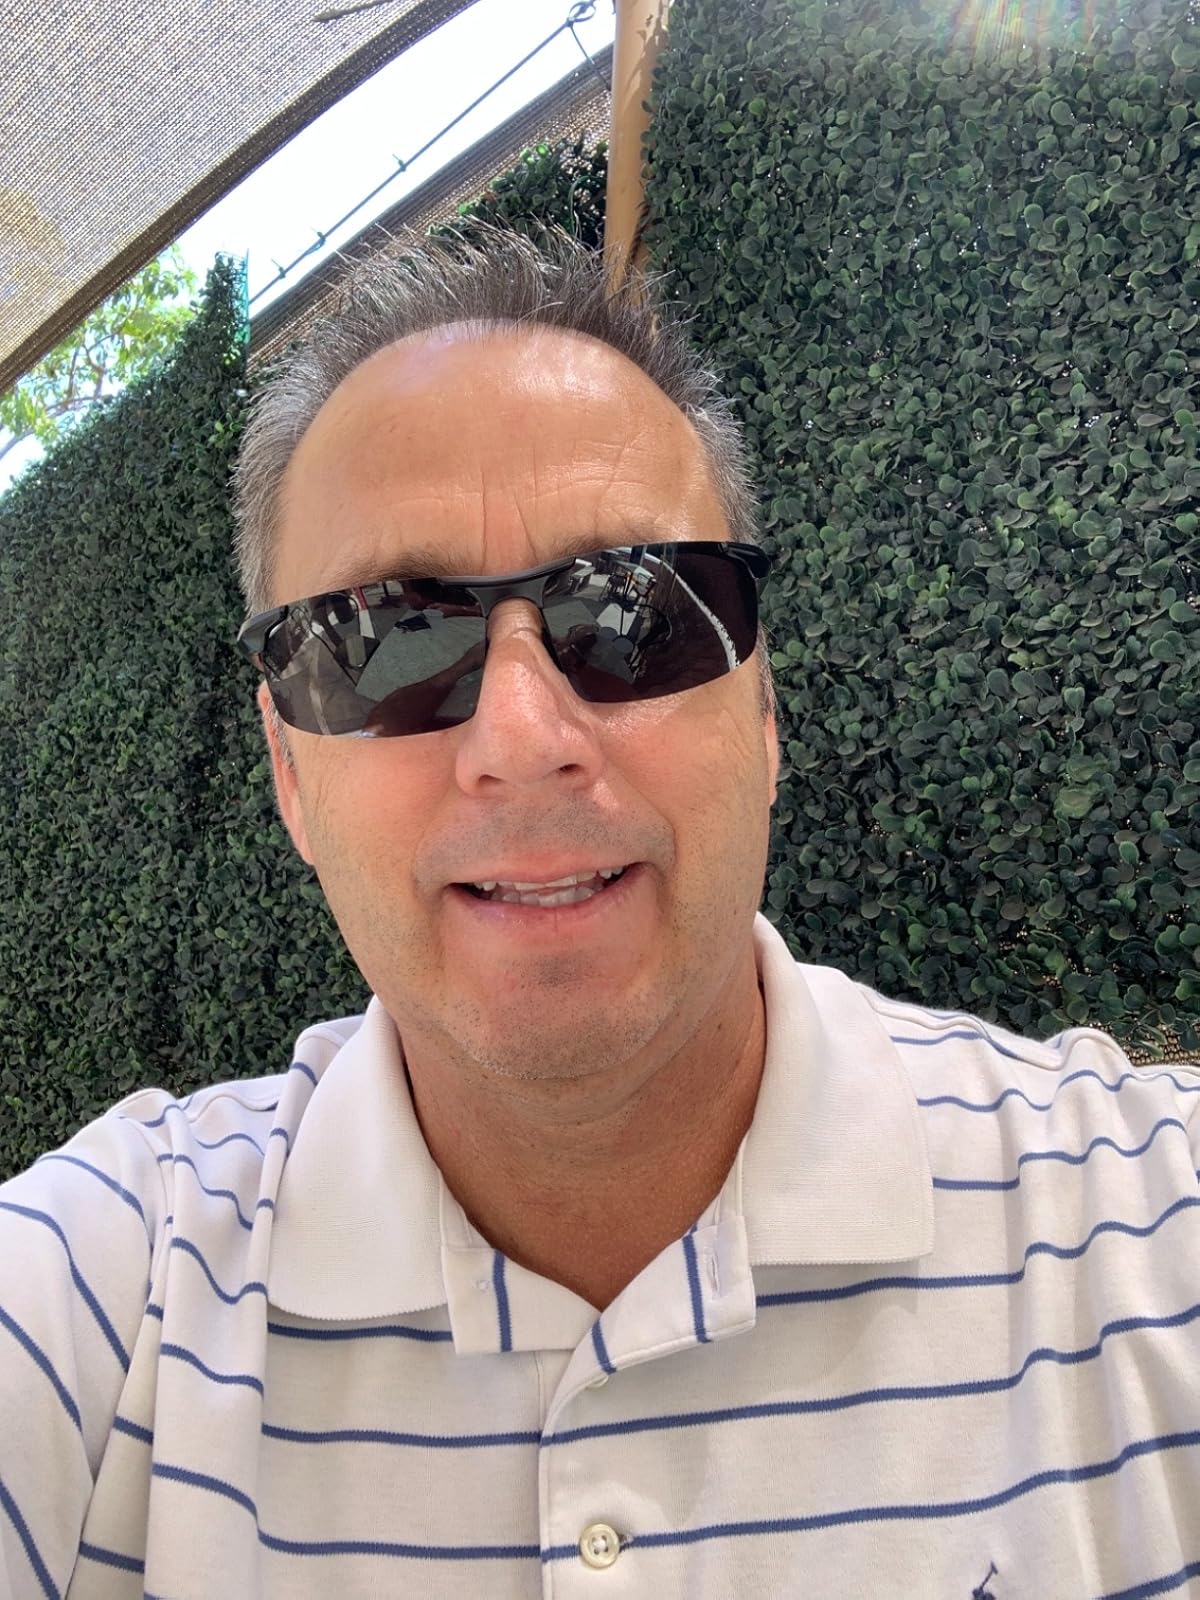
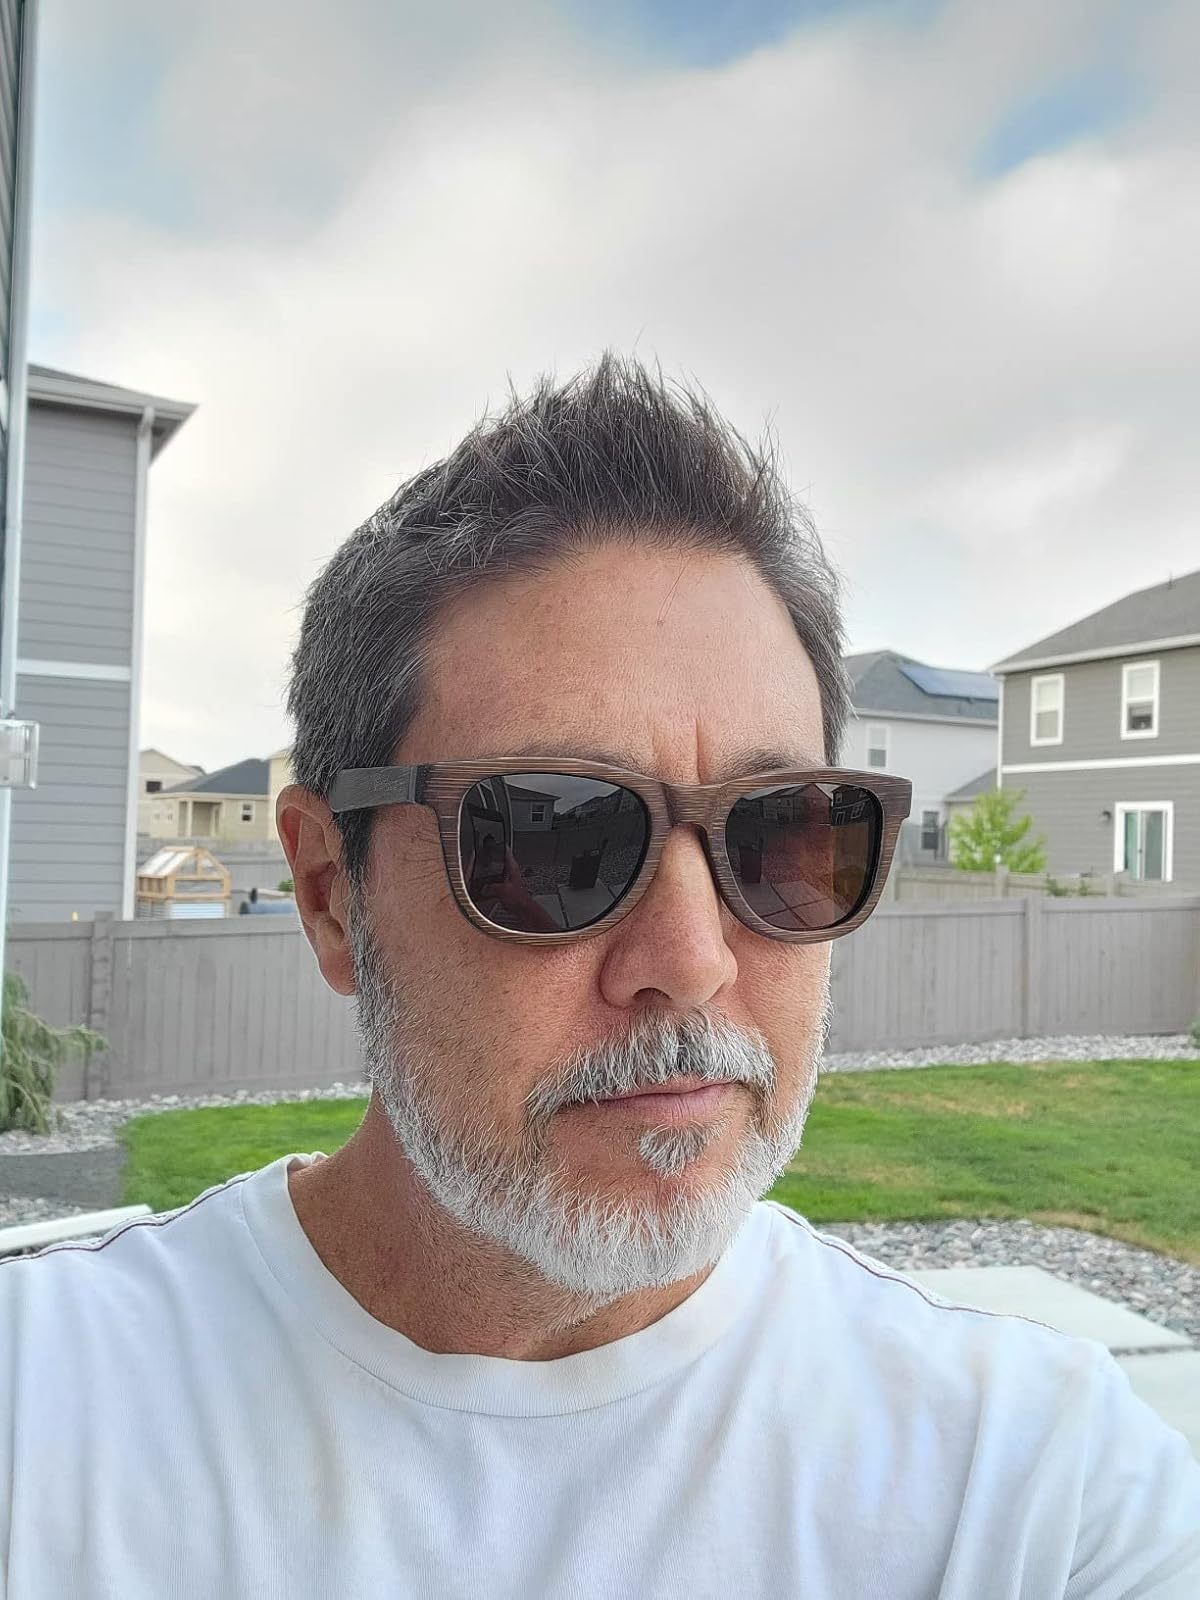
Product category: accessories_sunglasses
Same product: no